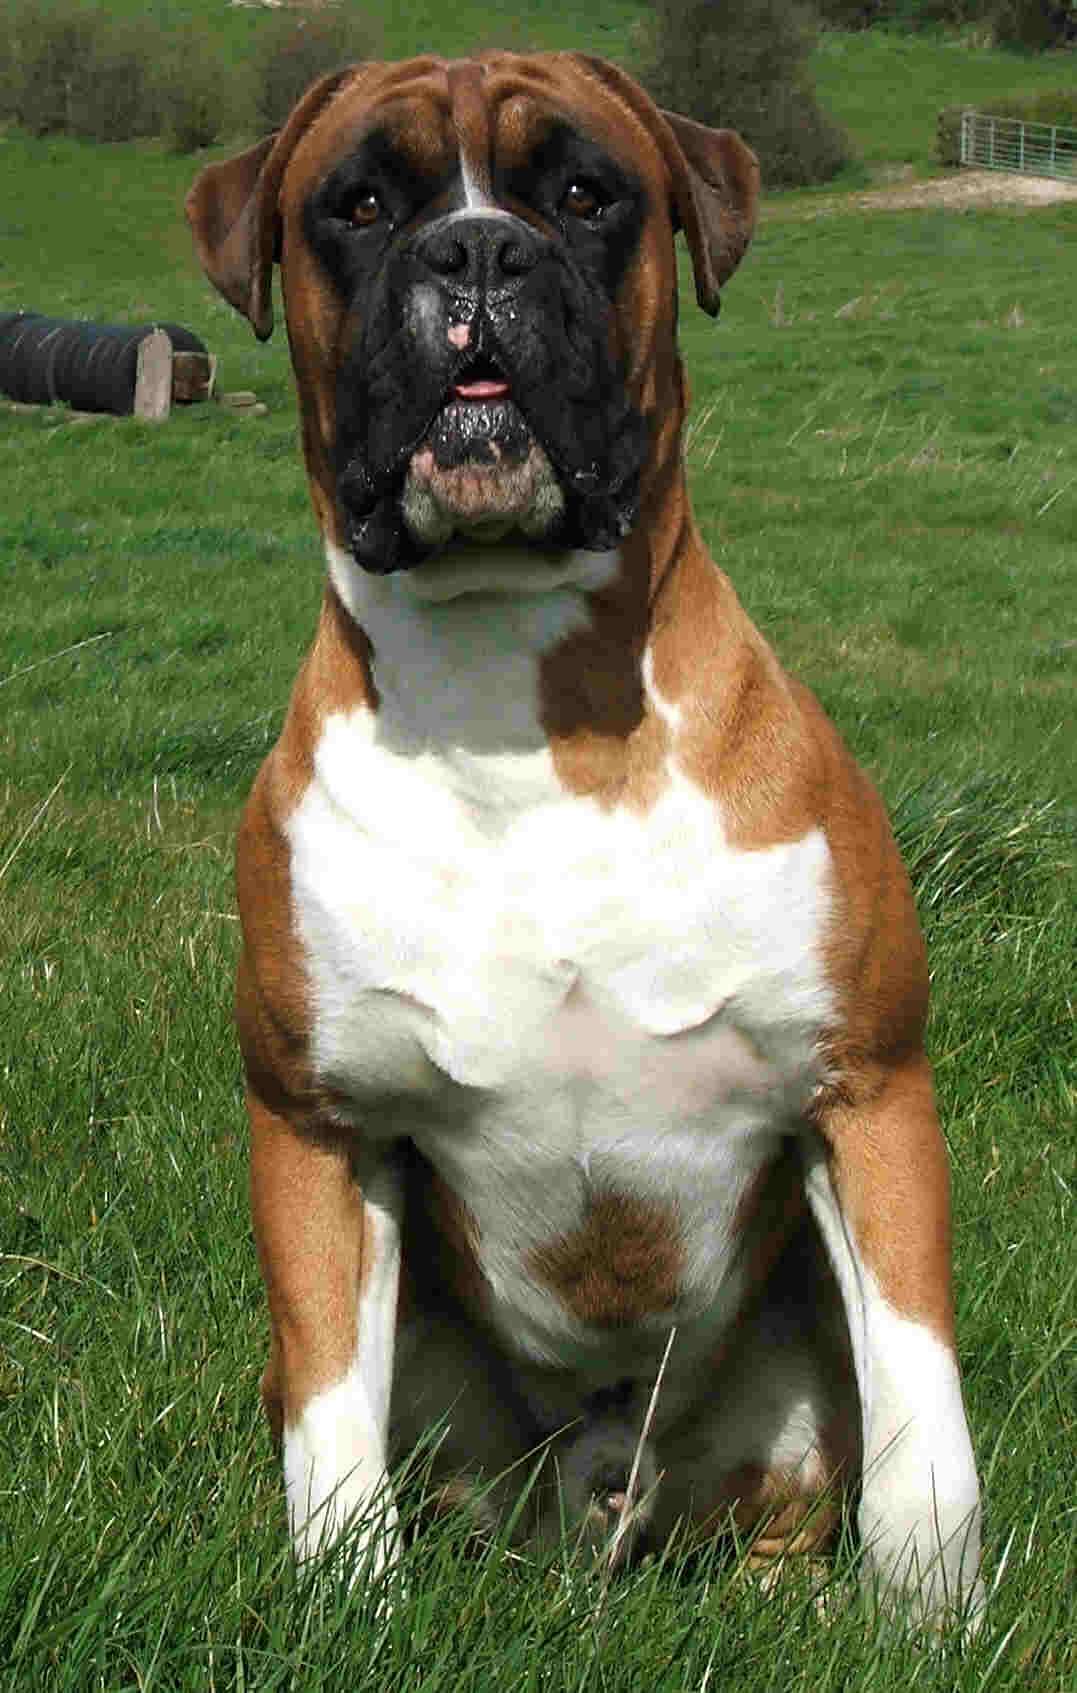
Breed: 225-n000082-boxer